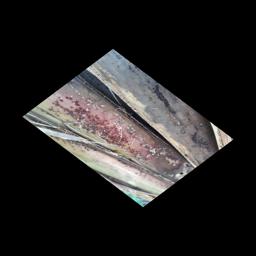
Label: PSEUDOSTEM WEEVIL